Solar sail

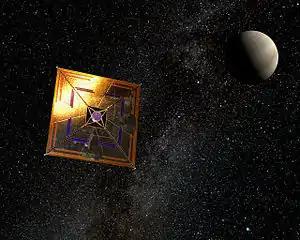
IKAROS, the first space-probe with a solar sail in flight (artist's depiction), featuring a typical square sail configuration of almost 200 m

Solar sails (also known as lightsails, light sails, and photon sails) are a method of spacecraft propulsion using radiation pressure exerted by sunlight on large surfaces. A number of spaceflight missions to test solar propulsion and navigation have been proposed since the 1980s. The two spacecraft to successfully use the technology for propulsion were IKAROS, launched in 2010, and LightSail-2, launched in 2019.